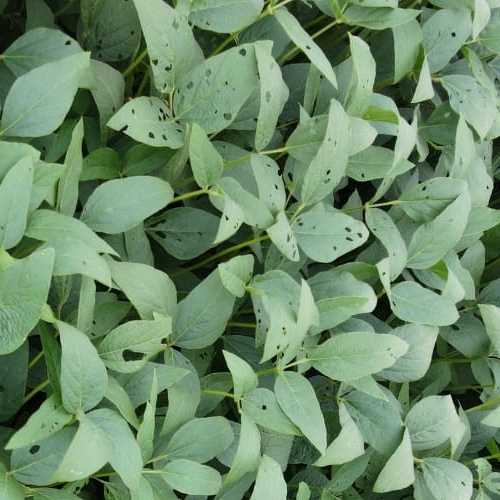
Label: Diabrotica_speciosa